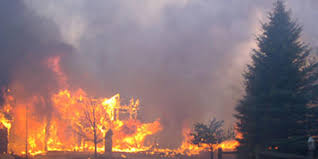
Label: urban_fire